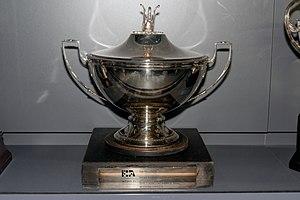
La Benetton B192 est une monoplace de Formule 1 engagée par l'écurie britannique Benetton Formula dans le cadre du championnat du monde de Formule 1 1992. Elle est pilotée par l'Allemand Michael Schumacher, présent dans l'équipe depuis la fin de la saison 1991 et qui dispute sa première année complète dans la discipline-reine, et le Britannique Martin Brundle, en provenance de l'écurie Brabham Racing Organisation.
Michael Schumacher, né le 3 janvier 1969 à Hürth-Hermülheim, près de Cologne en Allemagne, est un pilote automobile allemand, surnommé « Schumi » par ses fans ou parfois par les journalistes. Avec sept titres de champion du monde de Formule 1, 91 victoires en Grand Prix de Formule 1 et 68 pole positions, il possède le plus beau palmarès de ce sport. Michael Schumacher a détenu la plupart des records de la Formule 1 à l'exception des records de précocité, mais Lewis Hamilton se les approprie progressivement.